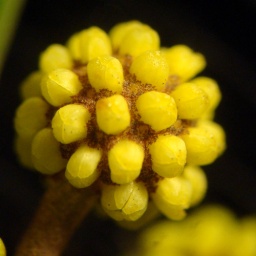
tree flower buds under the microscope